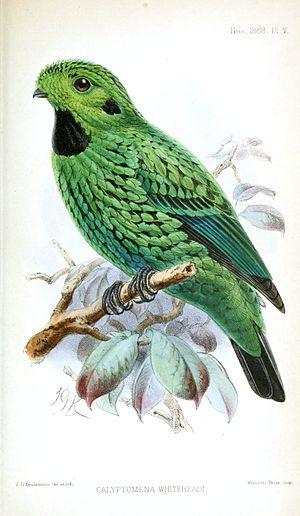
L'Eurylaime de Whitehead est une espèce de passereau appartenant à la famille des Eurylaimidae.